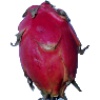
Label: Pitahaya Red 1